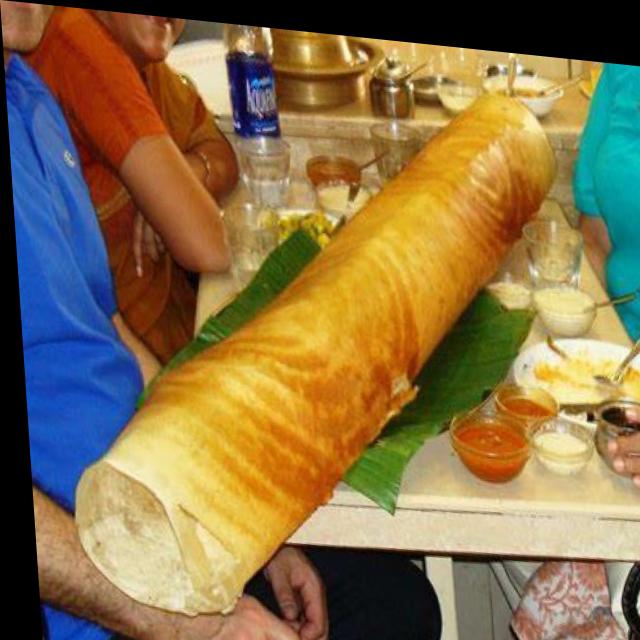
Dish: masala_dosa